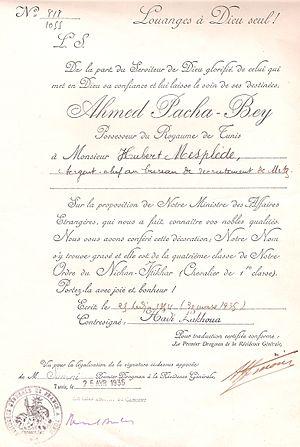
Le Nichan Iftikhar ou Nichan al Iftikhar est un ancien ordre honorifique tunisien souhaité entre 1835 et 1837 par Moustapha Bey et réellement formalisé au début du règne de son fils et successeur Ahmed Iᵉʳ Bey, bey de Tunis de 1837 à 1855. Ce premier ordre tunisien en raison de sa date de création est attribué pour récompenser des services civils et militaires aussi bien aux ressortissants tunisiens qu'étrangers. Il est décerné jusqu'à l'abolition de la monarchie husseinite le 25 juillet 1957.
Théophile Marie Brébant est un officier français qui participa à la Première Guerre mondiale, à la Guerre du Rif et à la Seconde Guerre mondiale. Il termina sa carrière avec le grade de colonel.